Toby Robins

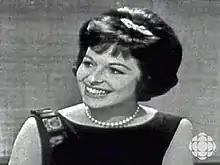

Toby Robins (March 13, 1931 – March 21, 1986) was a Canadian actress of film, stage and television.